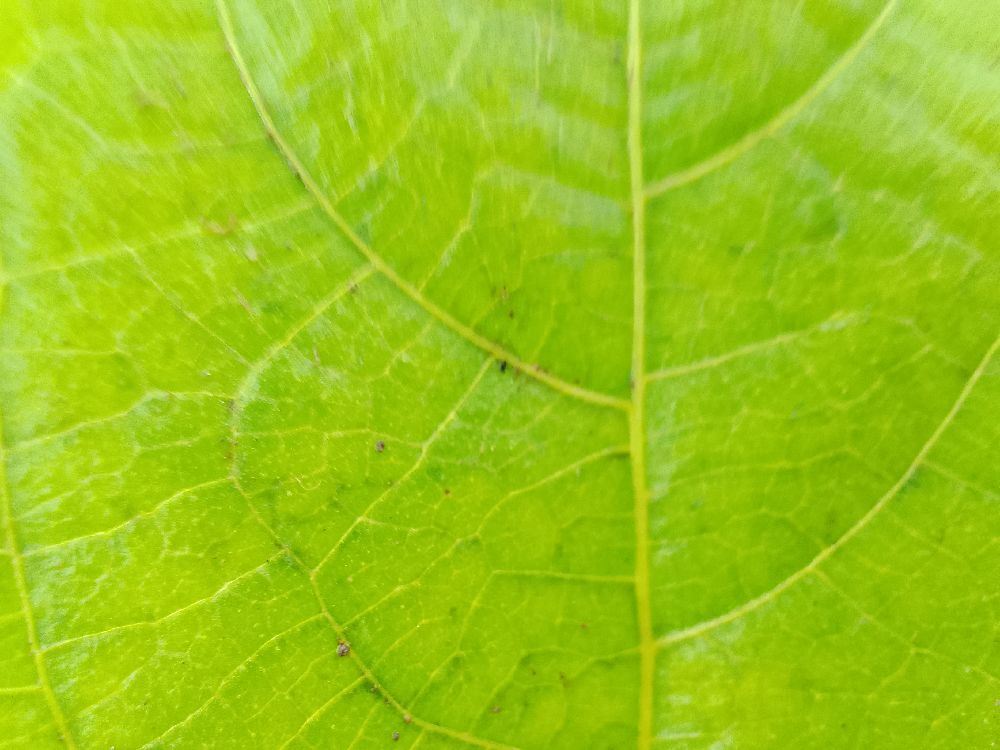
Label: healthy